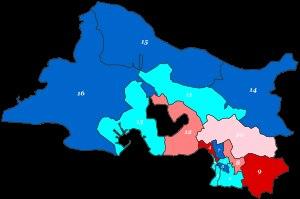
Cet article présente la liste des députés des Bouches-du-Rhône siégeant aux États généraux de 1789 puis dans les différentes législatures françaises jusqu'à l'actuelle XVᵉ législature de la Cinquième République.